Tourism in Uttar Pradesh

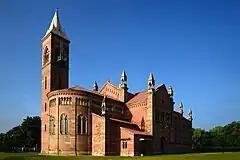
Kanpur Memorial Church.

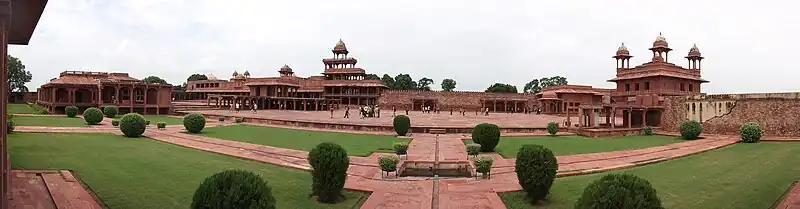
A panoramic view of the Fatehpur Sikri Palace, Uttar Pradesh

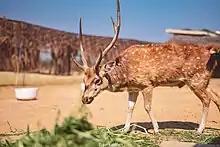
A deer at Etawah Safari Park

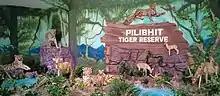

Dudhwa National Park and Dudhwa Tiger Reserve are protected areas, the tiger reserve is located in Lakhimpur Kheri district. In September 2008, Uttar Pradesh has got another tiger reserve in Pilibhit named Pilibhit Tiger Reserve. Some areas require a special permit for non-Indians to visit. Uttar Pradesh also contains several other wildlife sanctuaries, safari park and zoological parks for various species including a safari park named Etawah Safari Park in Etawah.